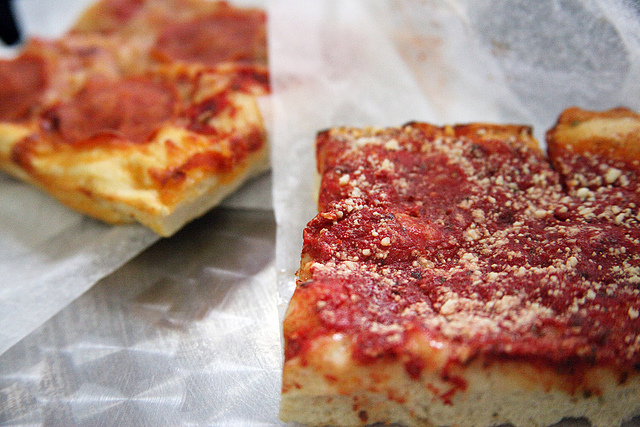
user: Given an image and a question. Answer the question in a short answer. Question: Where did this food originate from? Short Answer:
assistant: italy